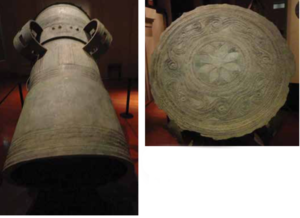
Tambour Pejeng et son tympan ( L. 161cm ) au Musée des civilisations asiatiques de Singapour
Les tambours de bronze de l'Asie du Sud-Est sont des instruments sonores créés il y a environ 2 500 ans, au sein de royaumes indépendants et animistes, le long du bassin du Fleuve Rouge, aux confins de la Chine et du Vietnam actuels. Leur alliage de cuivre, aux qualités jusqu'alors inconnues, tout autant que leur compatibilité avec les valeurs des peuples concernés, peuvent expliquer leurs succès récurrents, sous des formes diverses jusqu'à nos jours.